NSB Class 49

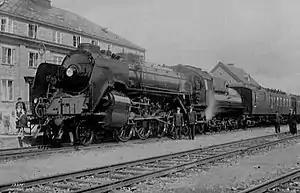
Dovregubben at Oppdal station 1935

The NSB Class 49, nicknamed (""the Dovre Giant""), locomotives were 2-8-4 steam locomotives used to pull heavy trains on the Dovre Line. It is the largest type of steam locomotive in the history of the Norwegian State Railways.